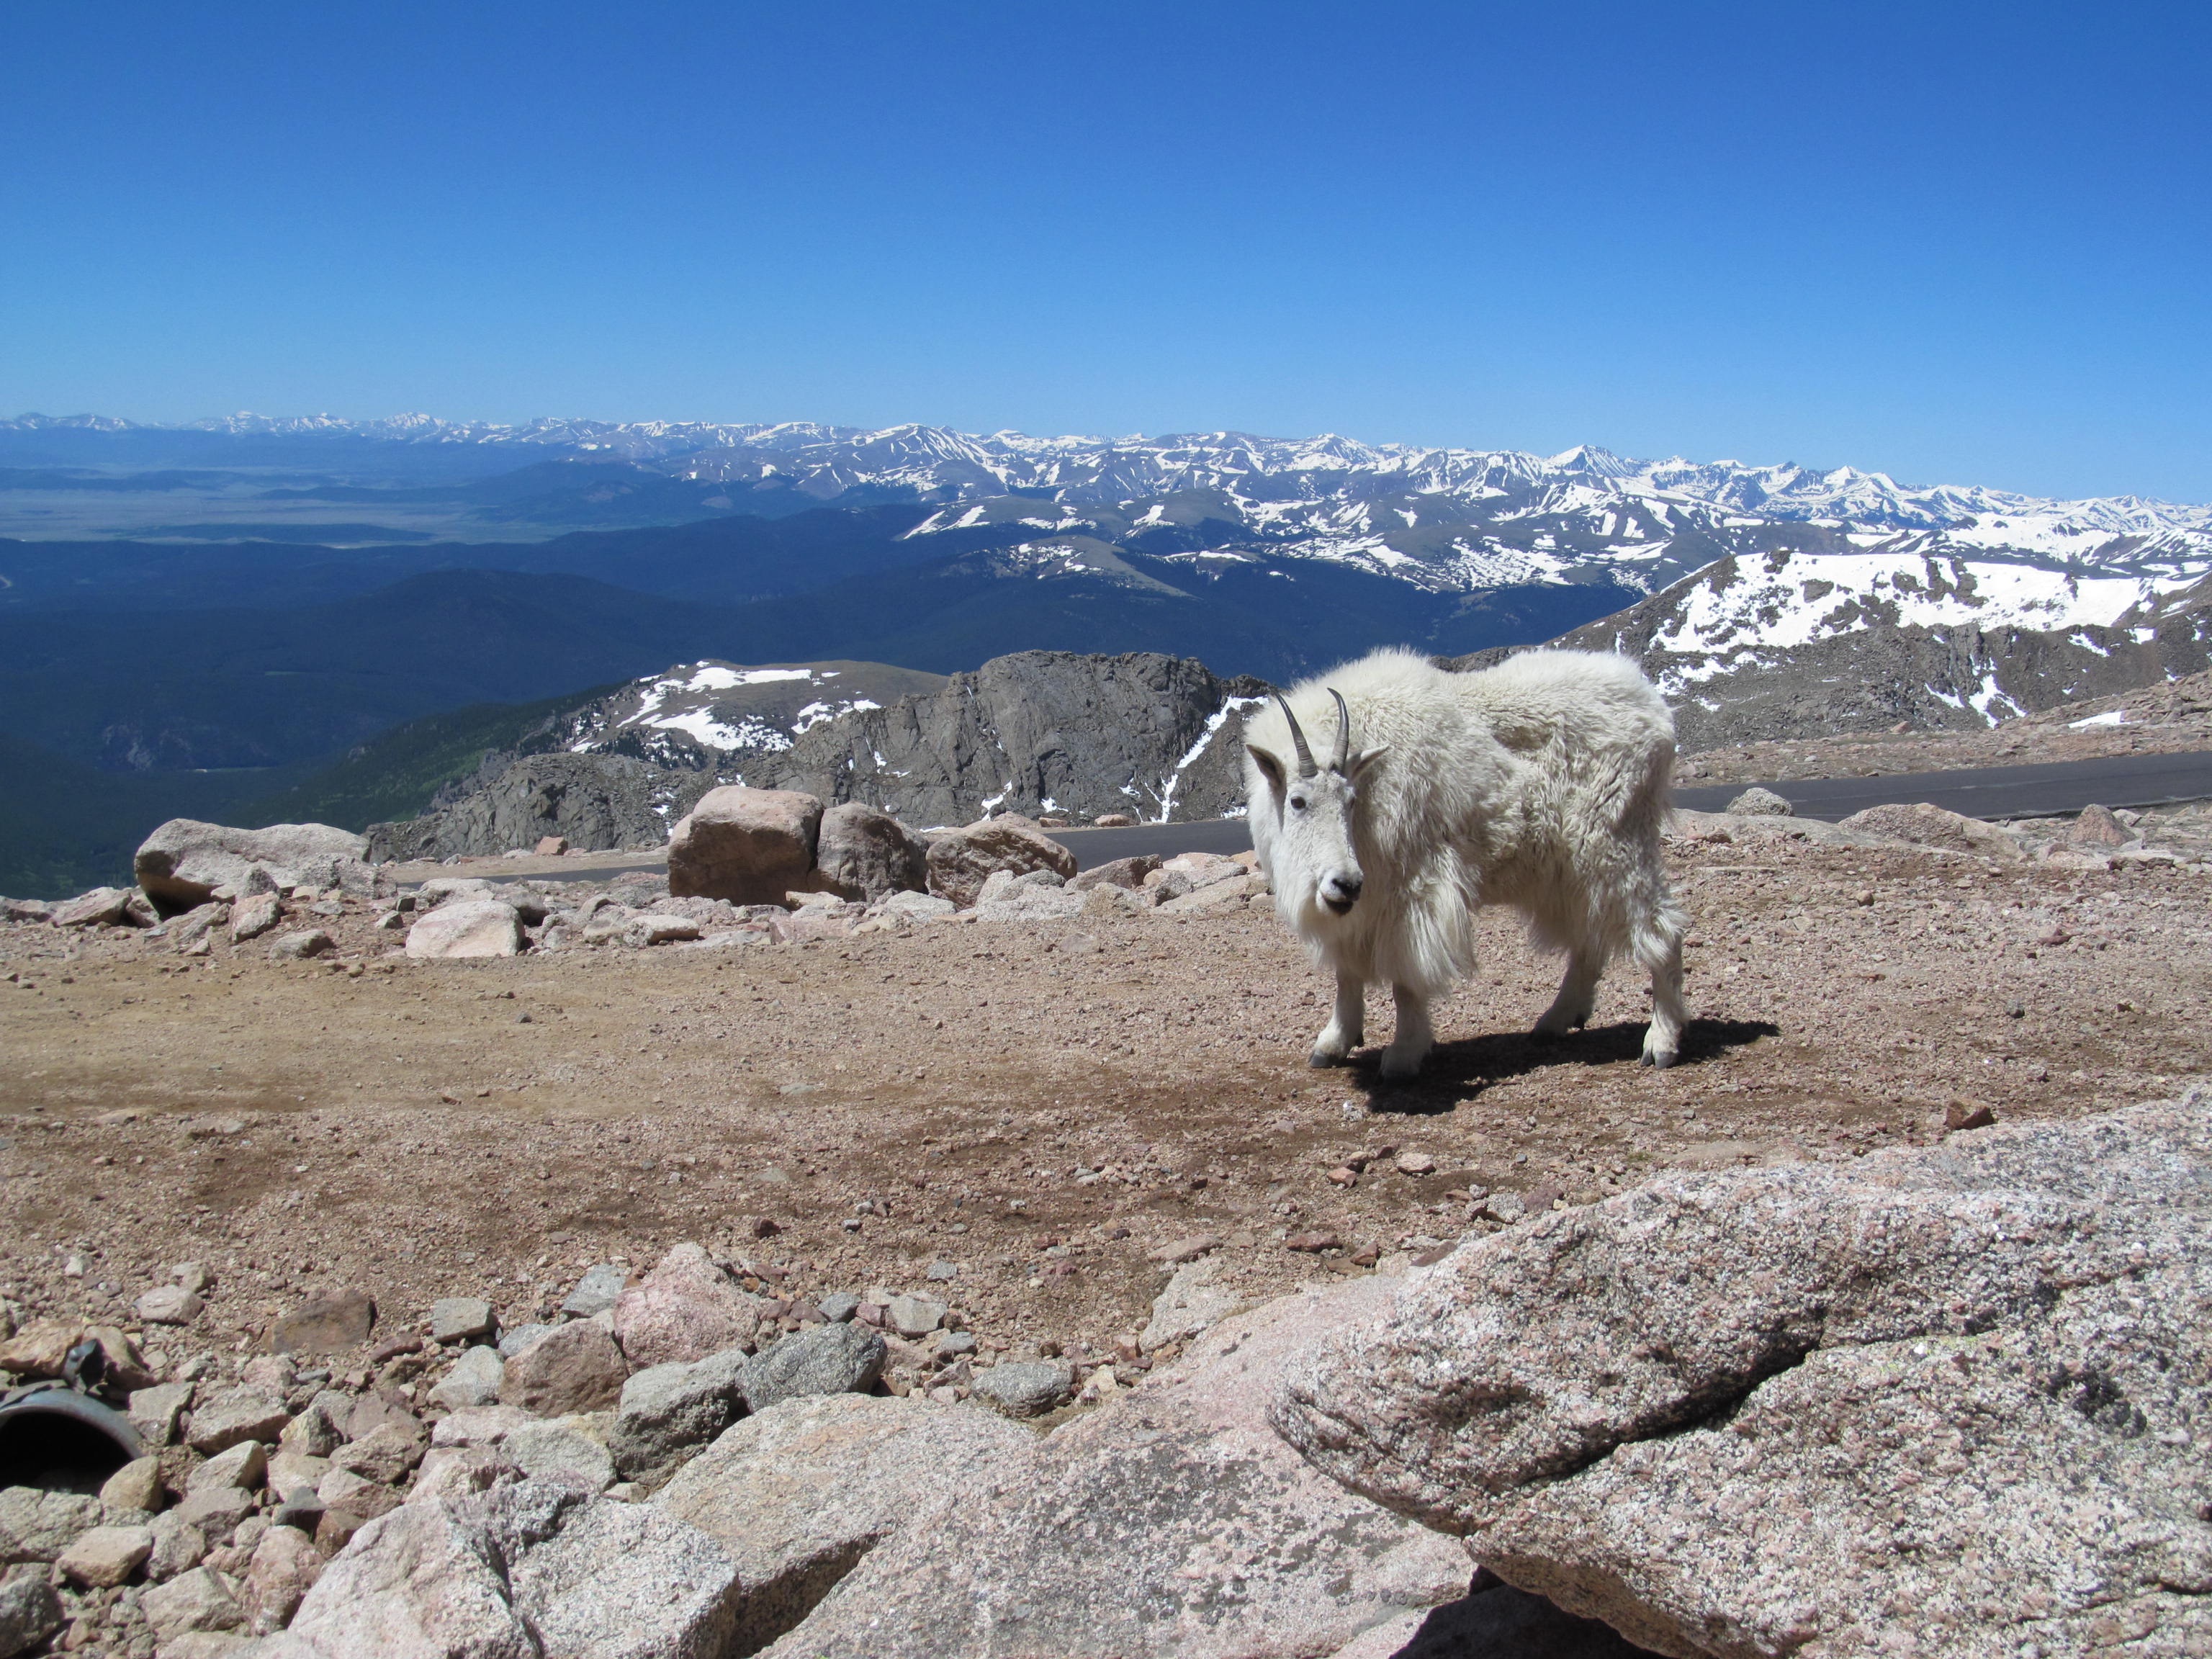
landscape, wilderness, mountain, valley, mountain range, goat, herd, sheep, rocky, altitude, mountain goat, mt, colorado, alps, badlands, plateau, sheeps, yak, evans, mountainous landforms